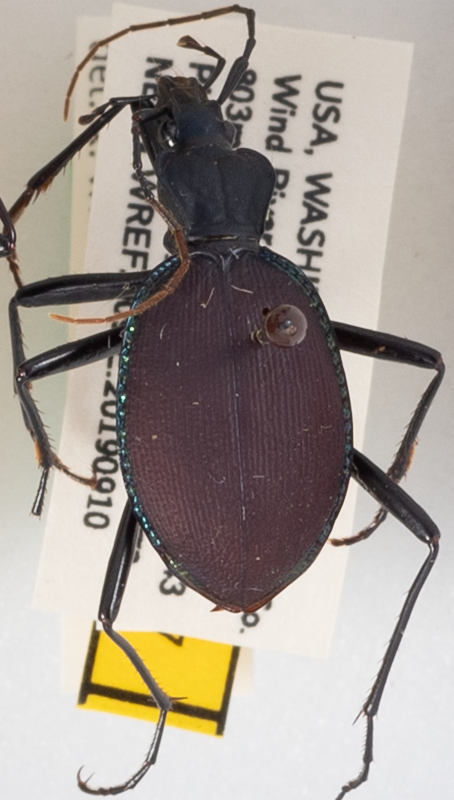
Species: Scaphinotus angusticollis
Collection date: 2019-09-10 04:00:00
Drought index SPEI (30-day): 0.412
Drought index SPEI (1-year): -1.45
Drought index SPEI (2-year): -1.623